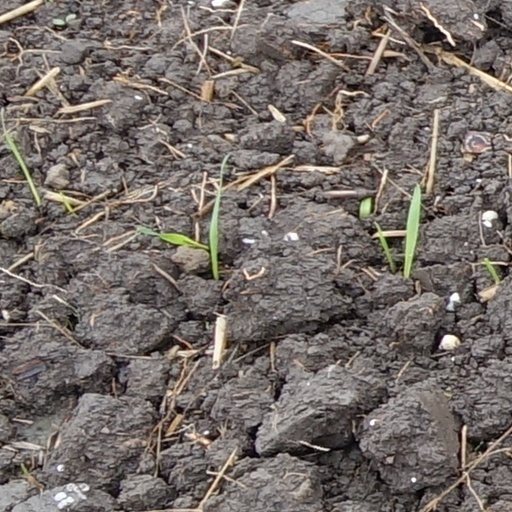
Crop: wheat